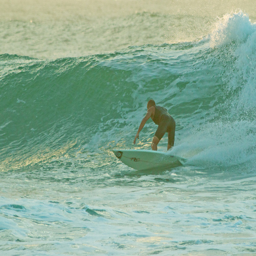
A man surfboarding in a rough ocean with waves
A surfer shredding the gnar, about to catch a wave
A person riding a surf board on the ocean.
A man riding a surfboard on a wave in the ocean.
Male surfer riding a large wave with sun low in the sky